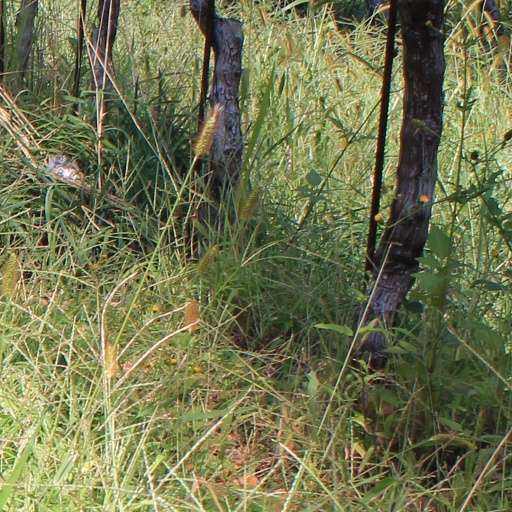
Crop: grape